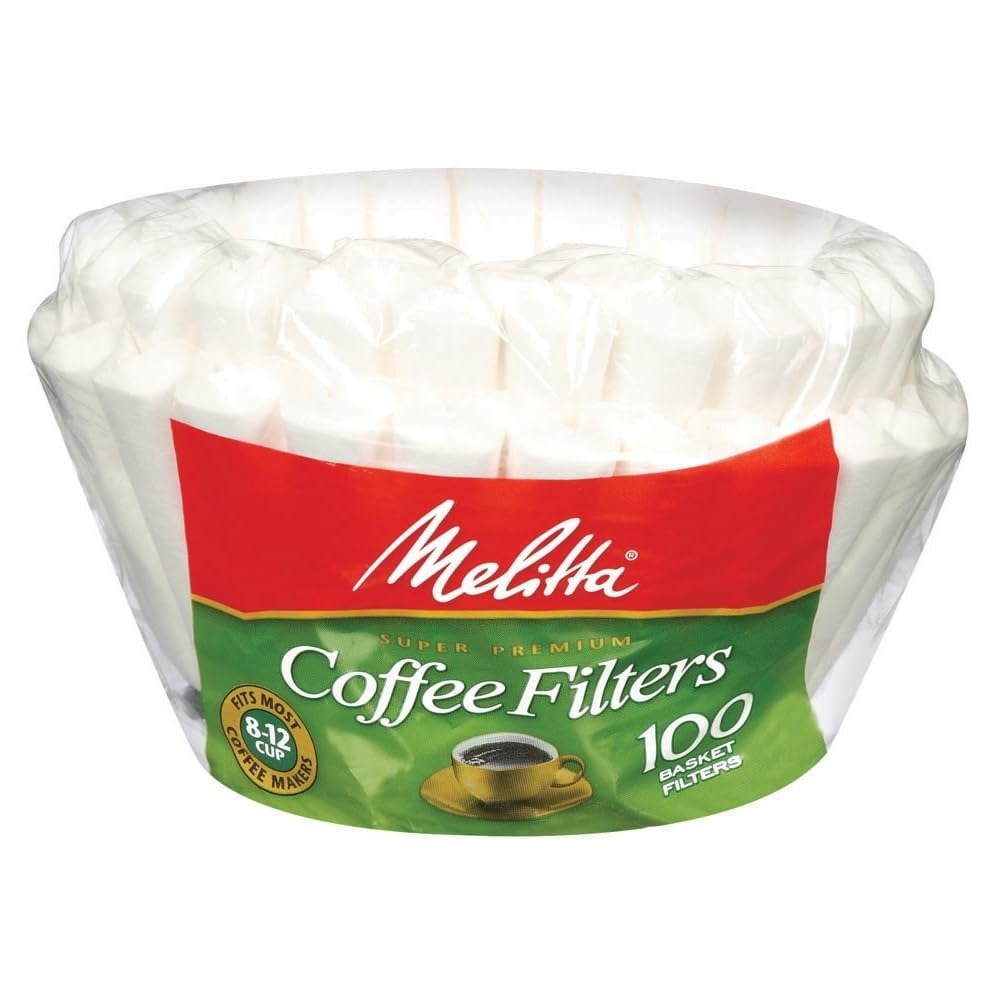
Item Name: Melitta 8-12 Cup Basket Coffee Filters, White, 100 Count
Bullet Point 1: Filters for Electric Drip: These fit all 8 to 12 cup electric drip coffeemakers with flat bottom basket-style filter holders; Our filters trap more bitter oils and impurities for a better cup of coffee
Bullet Point 2: Advanced Design: Our coffee filters are designed not to collapse; No mess, just rich coffee flavor
Bullet Point 3: Quality Filters: Our cone, basket and single serve filters are all designed to brew rich, flavorful coffee; They are all compostable and made of high quality paper that won't tear for mess-free brewing
Bullet Point 4: Perfect Brewing: Our products are designed to provide the perfect brewing experience with a complete selection of cone coffee filters, pour-over coffee filters, basket coffee filters, single serve coffee filters and tea filters
Bullet Point 5: Join the Pursuit for Better Coffee: Melitta is dedicated to providing the Ultimate Coffee Experience with our premium coffee filters, coffee pods, pour-over brewers, coffee makers and premium coffees
Value: 100.0
Unit: Count

Price: 5.15